Florin Vlaicu

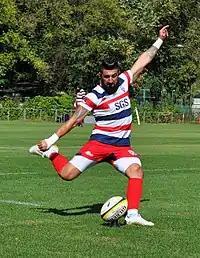
Vlaicu in 2017 playing for Steaua hitting the ball with his trademark shot

Vlaicu started playing rugby at RC Flamingo București, an amateur rugby club that recruited schoolboys suited for the sport. He then moved to local club RC Grivița București, where he continued his junior years.